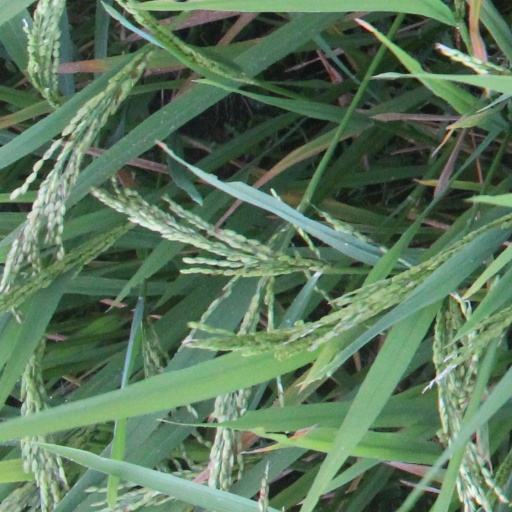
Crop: rice